Gay Head Light

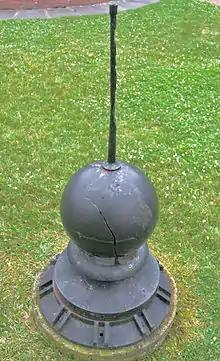
Original 1856 Gay Head Light lightning rod assembly. Ben Franklin lightning rod spire protrudes from top of cast iron ball. The spire rod has jagged scars from lightning strikes, and the metal ball shows a fracture caused by lightning. All lighthouses on Martha's Vineyard are equipped with grounded lightning rods.

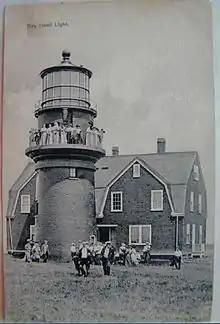
Circa 1913 – Gay Head Lighthouse with visitors enjoying access when Crosby L. Crocker was Principal Keeper

From 1956 to 1985, the automated Gay Head Light was sparingly maintained by the United States Coast Guard. Due to US Coast Guard Congressional funding shortages through the 1970s and early 1980s, several lighthouses around the United States were designated for destruction because the structures were expensive to maintain, and most no longer served as vital aids to navigation. This obsolete designation was precipitated by enhanced satellite GPS and other new maritime navigation aids. In the mid-1980s, due to United States Coast Guard funding shortages, the Gay Head Light along with two other Martha's Vineyard lighthouses (East Chop Light and Edgartown Harbor Light) were listed for destruction. Documentation of lighthouses destroyed in recent history is available from "Lighthouse Digest", which maintains a "Doomsday List" of threatened lighthouses. As in other similar lighthouse removal projects, the United States Coast Guard would dismantle or raze the existing lighthouse and, if deemed necessary, replace the light with a low-maintenance iron spindle structure top-mounted with a strobe light.